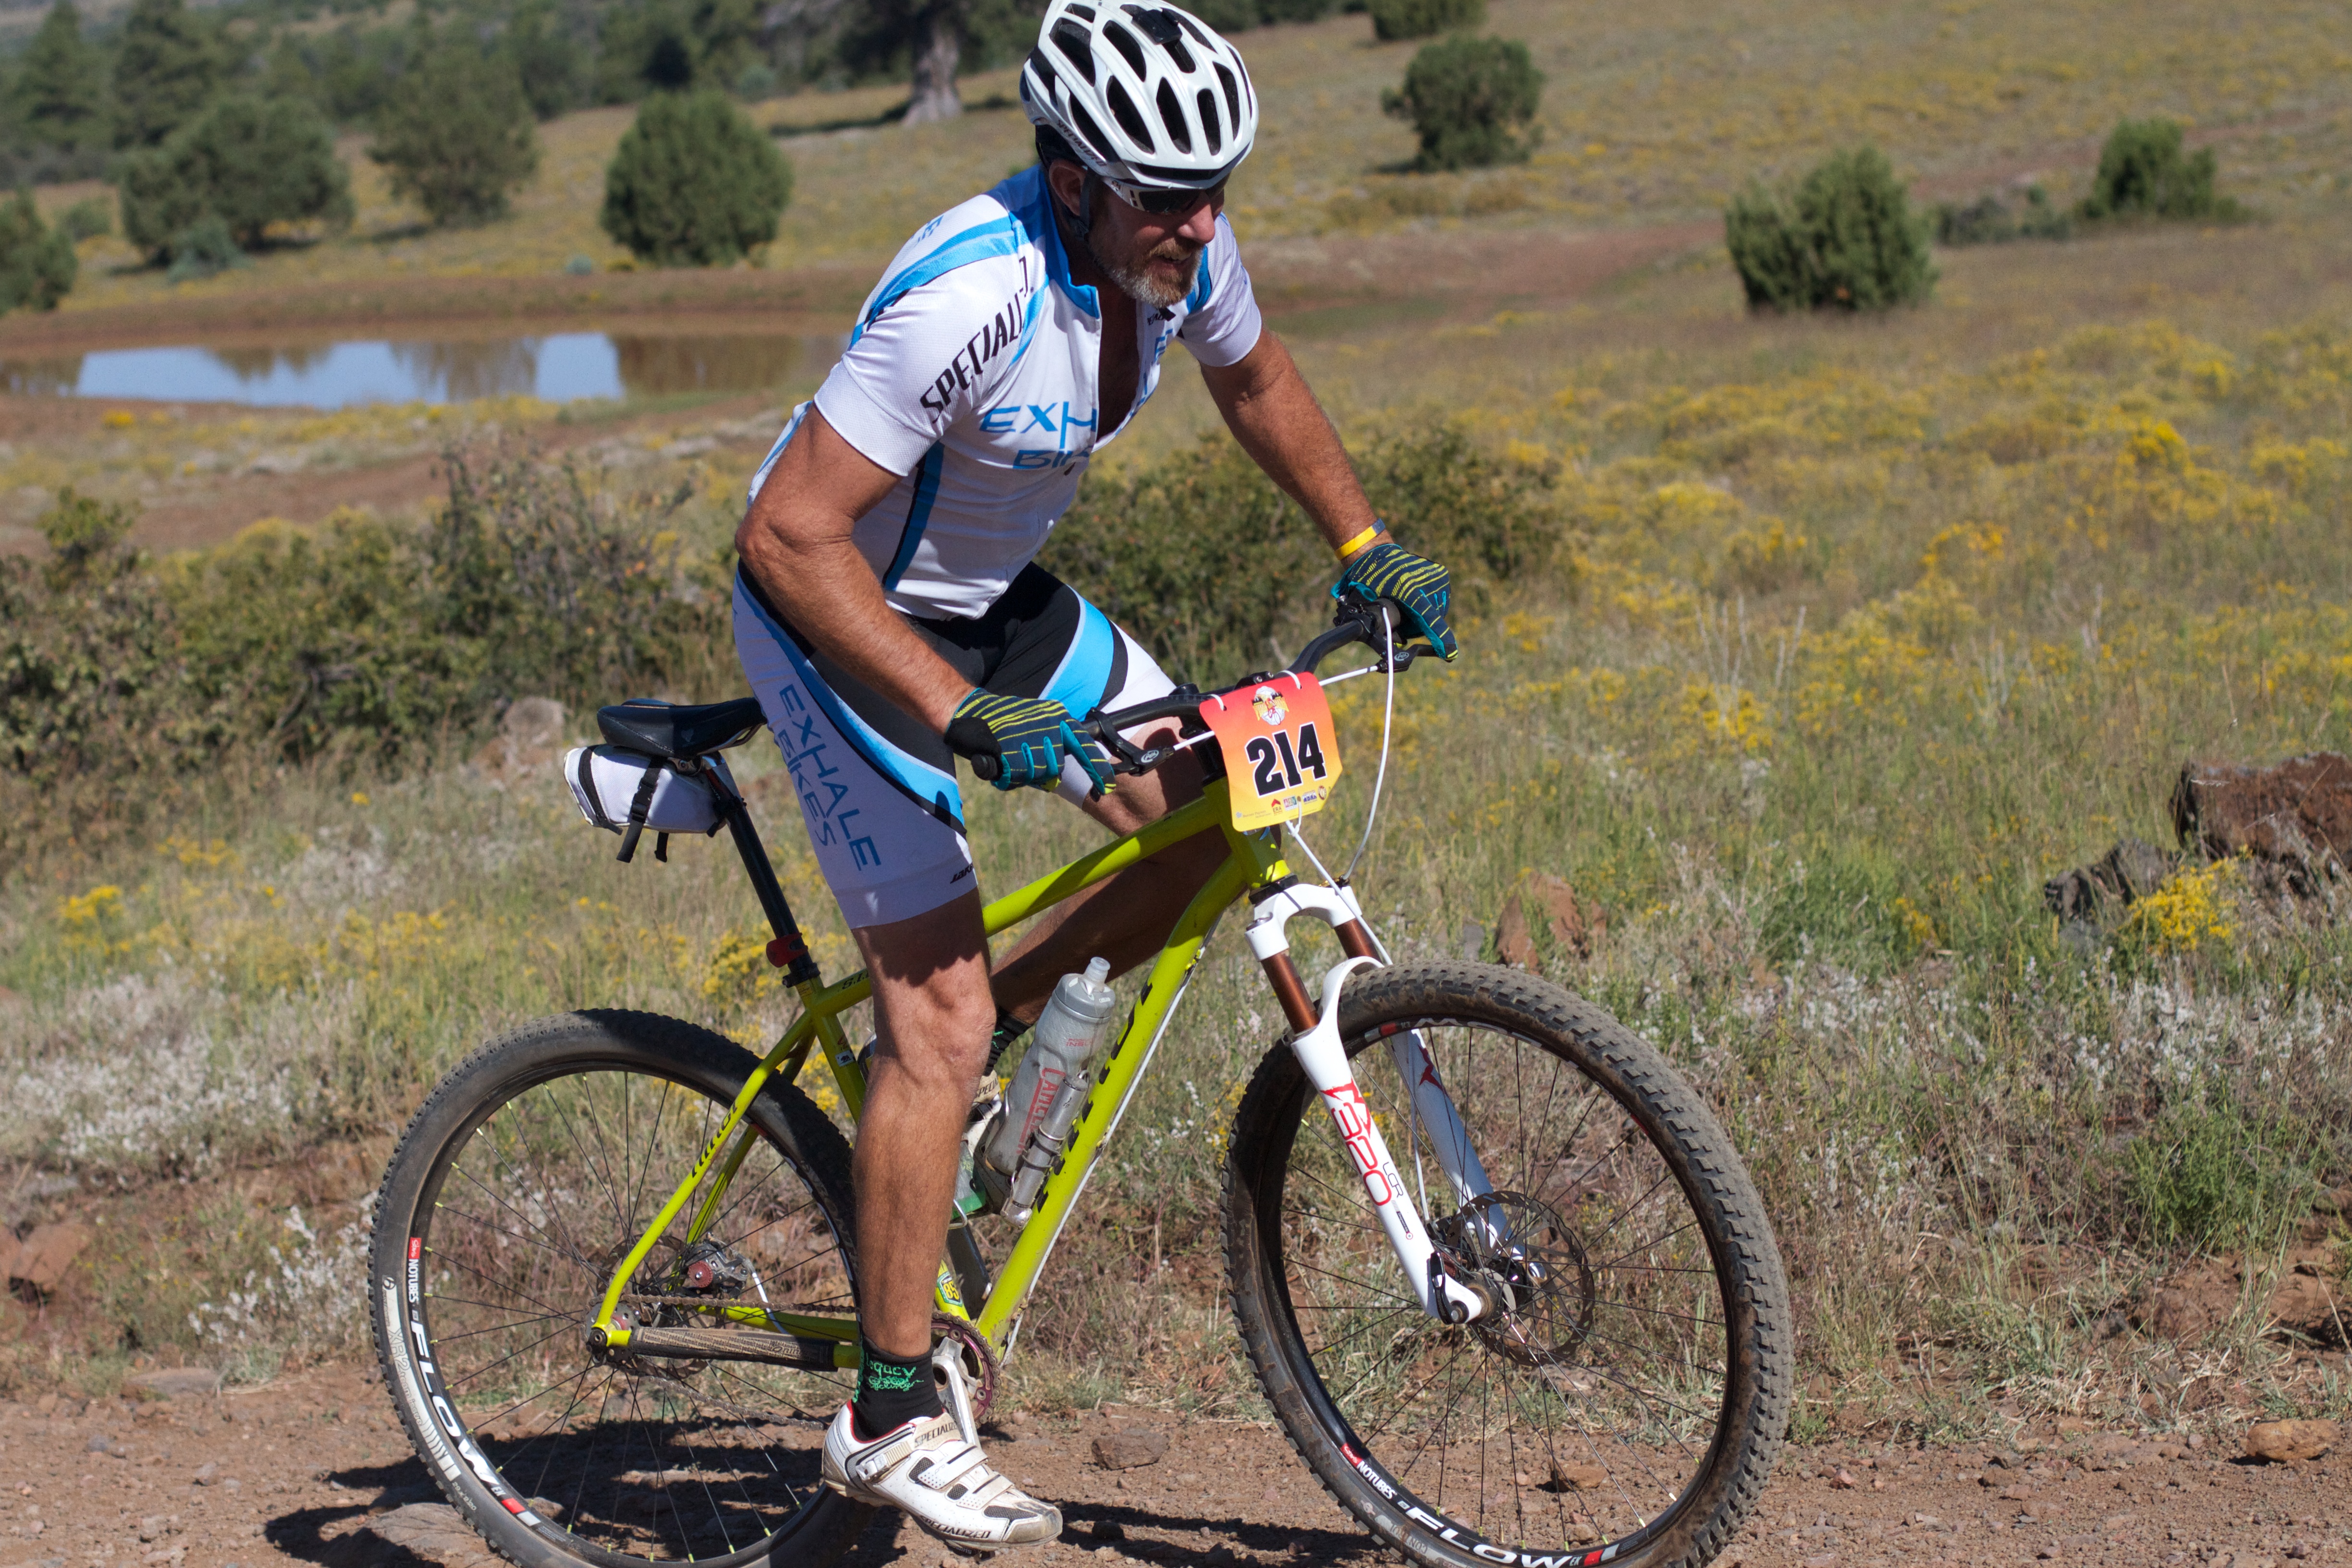
bicycle, vehicle, soil, extreme sport, sports equipment, mountain bike, cycling, race, sports, downhill, racing, fotr, freeride, mountain biking, road cycling, land vehicle, cycle sport, cyclo cross bicycle, cyclo cross, bicycle racing, downhill mountain biking, road bicycle, racing bicycle, road bicycle racing, duathlon, mountain bike racing, cross country cycling